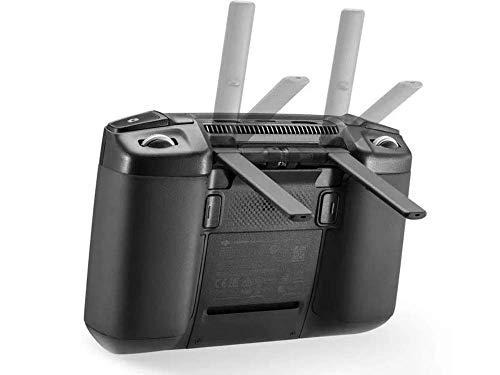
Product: DJI Smart Controller
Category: Toys & Games | Hobbies | Remote & App Controlled Vehicles & Parts | Remote & App Controlled Vehicles | Quadcopters & Multirotors
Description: Authorized DJI Dealer.
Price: $718.98